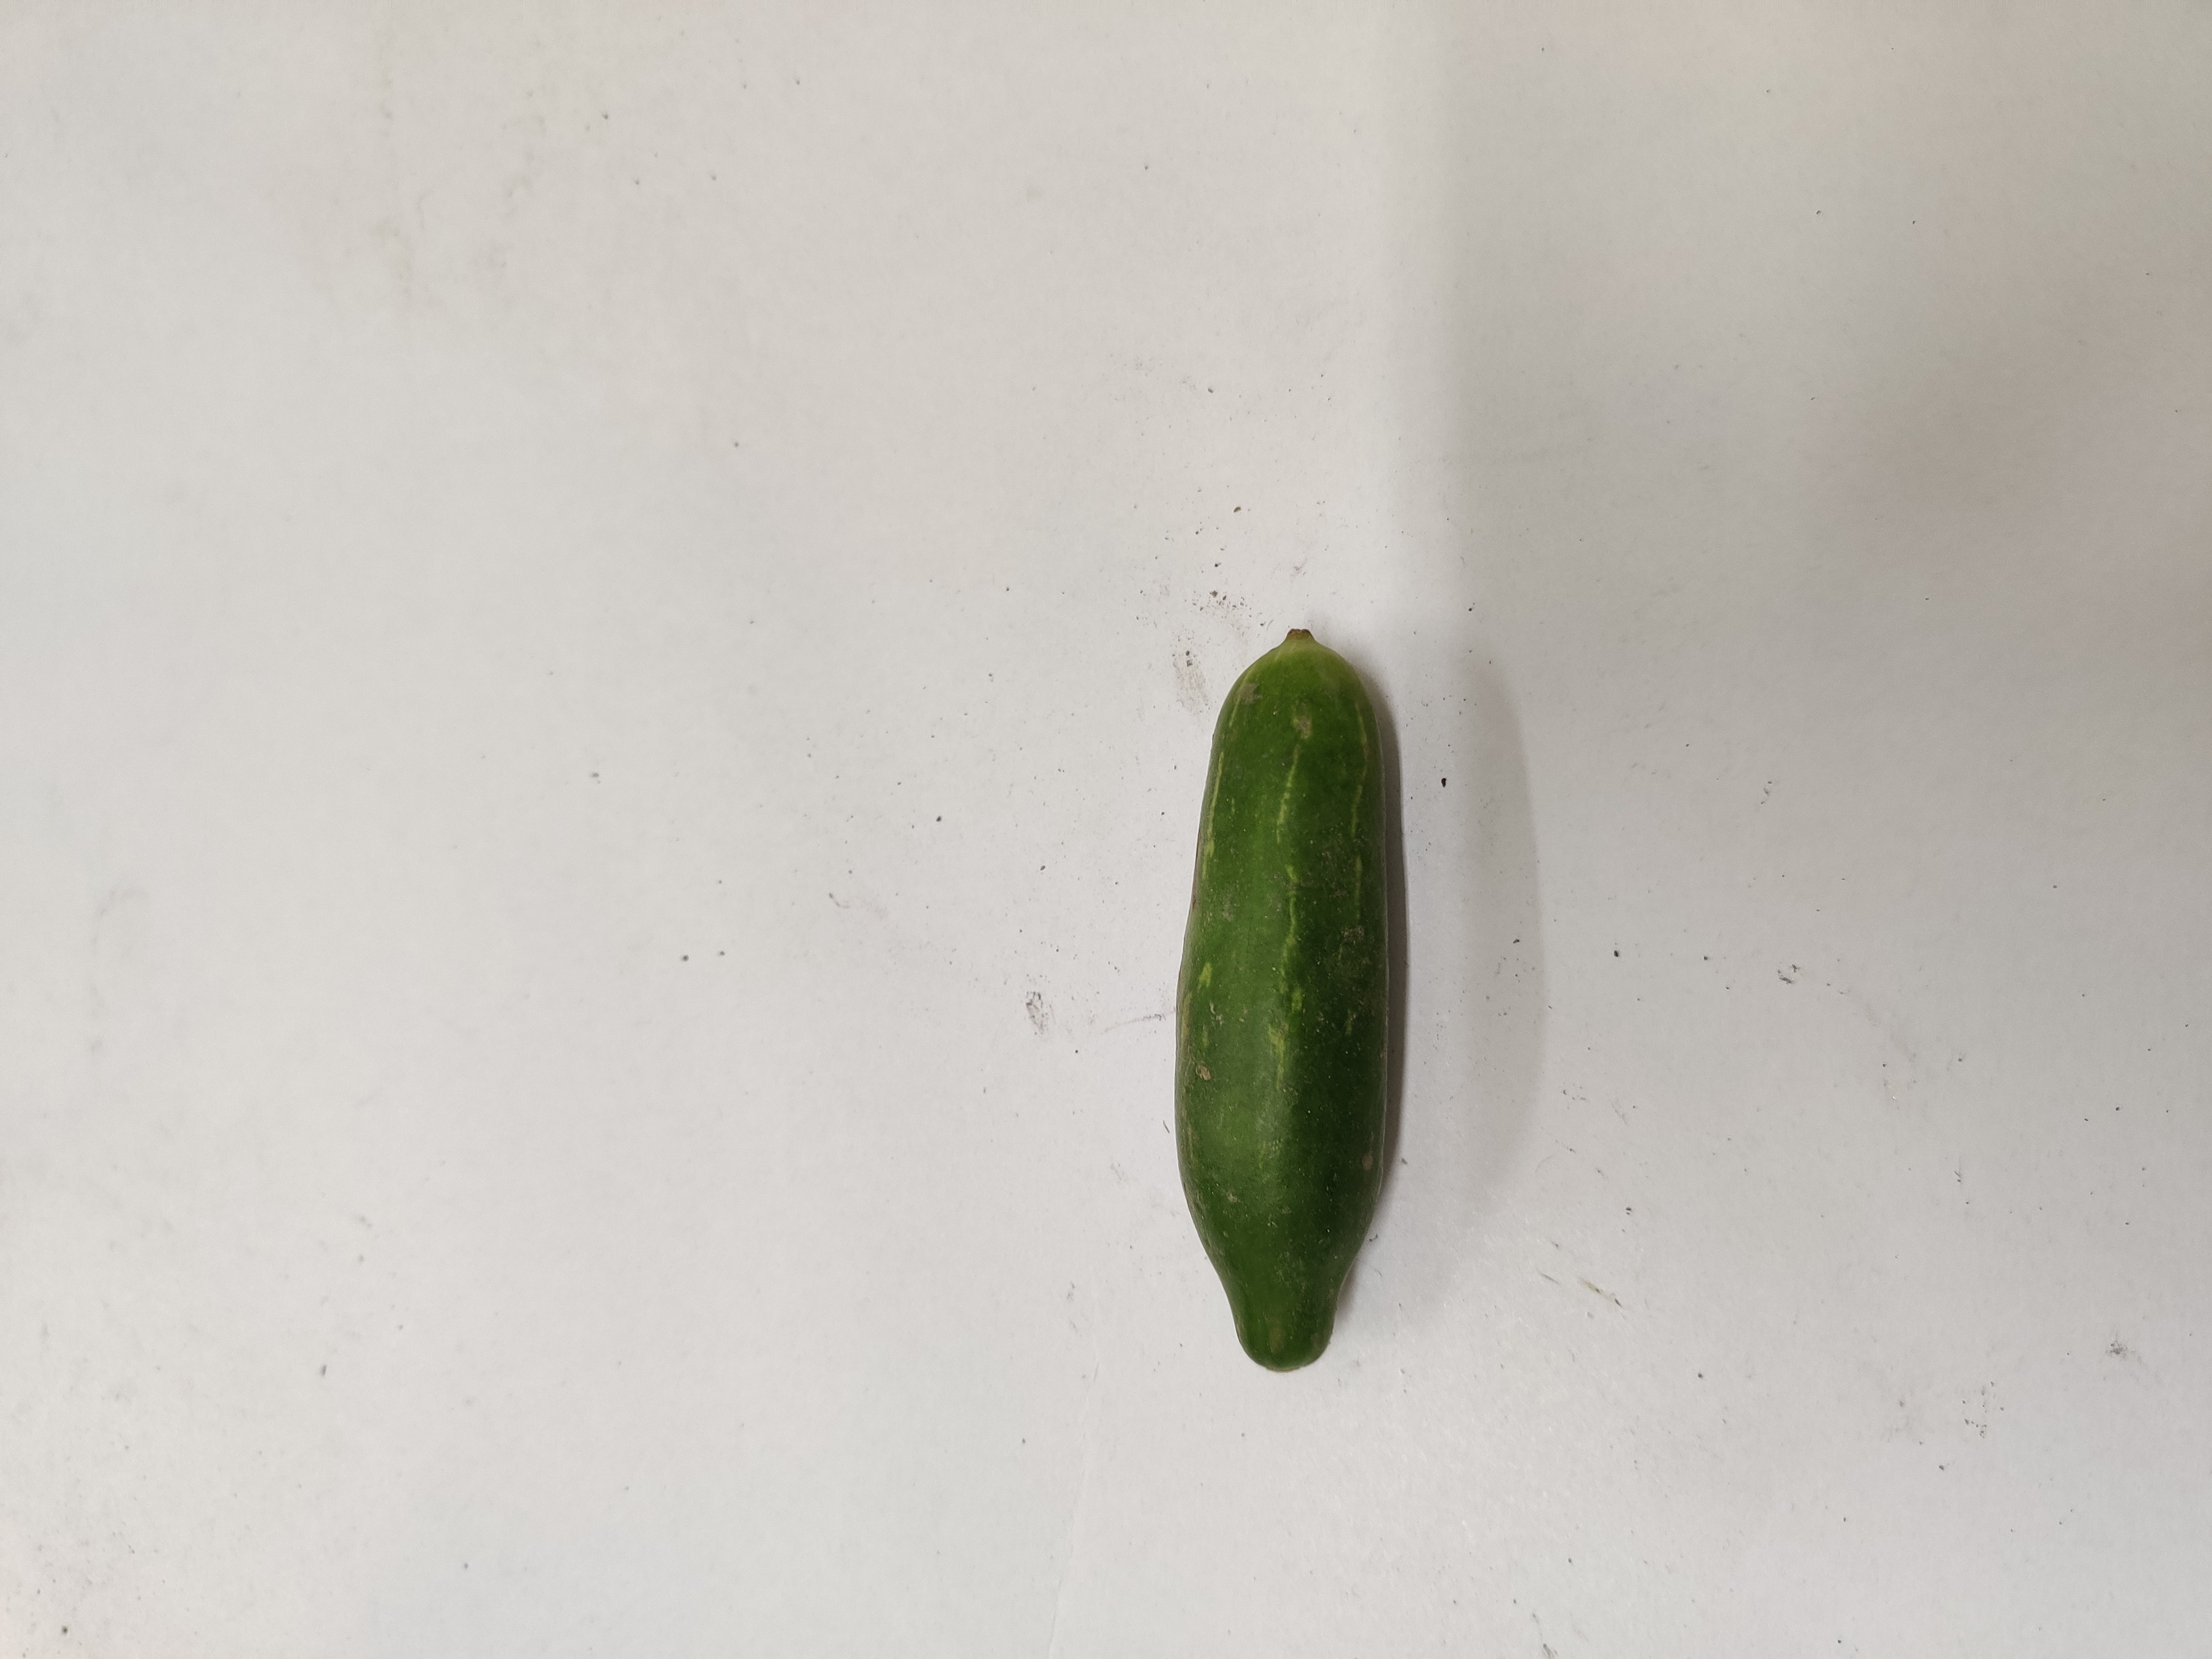
Crop: Ivy Gourd
Condition: Damaged